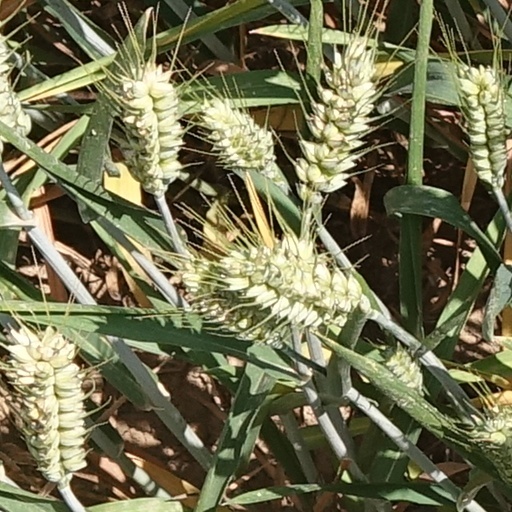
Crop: wheat